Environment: real
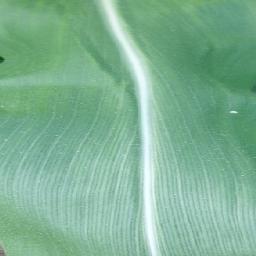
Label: healthy